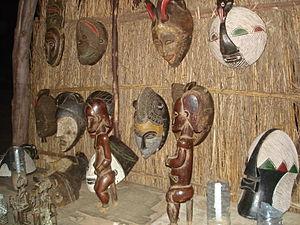
Saly Portudal est une station balnéaire située sur la Petite-Côte, au sud de Dakar. Avec ses 17 hôtels et ses 33 résidences pour un total de 10 000 lits, Saly est le plus grand centre touristique de l’Afrique de l’Ouest.